2017 Har Adar shooting

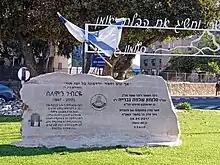
HaShoter square in Be'er Ya'akov, named after Salomon Gavriya.

On the morning of 26 September 2017, a Palestinian gunman opened fire at Israeli security guards at the entrance gate of Har Adar, an Israeli settlement and affluent residential border community of Jerusalem located largely on the other side of the green line within the West Bank. Three Israeli security guards were killed and one was injured. The gunman was shot dead by the remaining guards. The Israeli authorities described the attack as an 'act of terrorism'.